Match (supermarket)

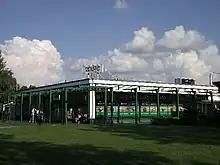
Match in Bük, Hungary

In 1952, the Csemege retail chain was founded in Hungary, but during 1991 the state-run Csemege was bought by Julius Meinl. In 1999, the Belgian Louis Delhaize Group bought up the Csemege-Julius Meinl group. The company was first renamed Csemege Szupermarketek, and then was renamed again as Csemege-Match Group.